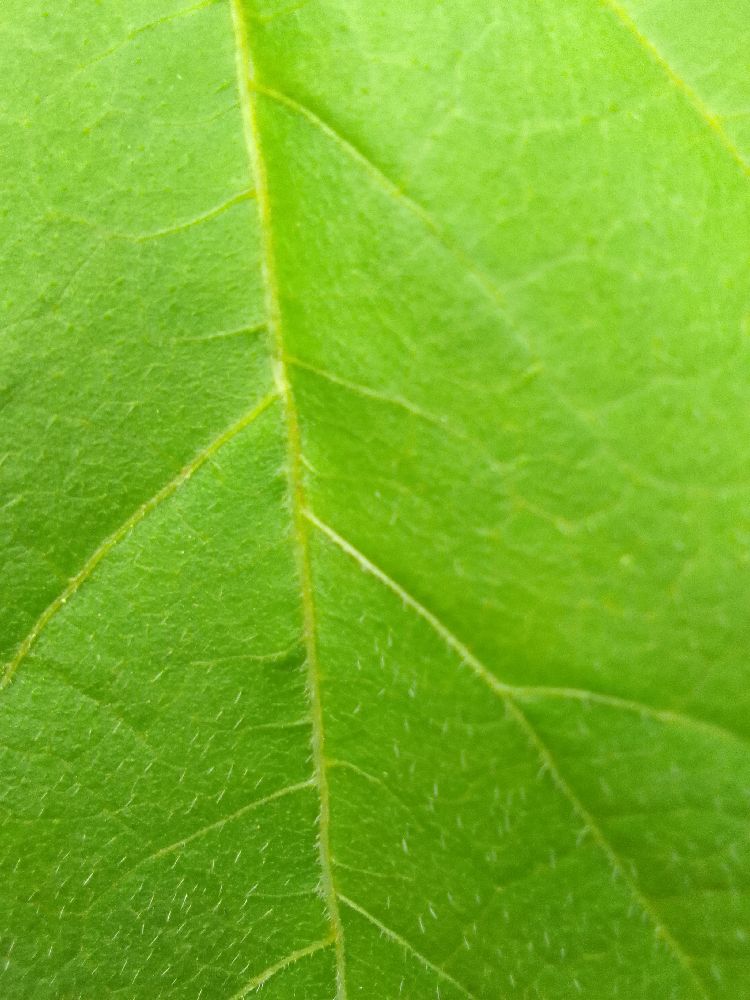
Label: healthy